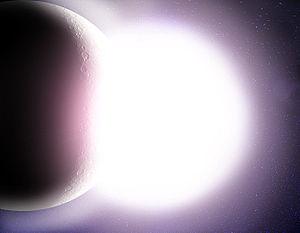
Cygnus OB2#12 est une hypergéante bleue très brillante avec une magnitude bolométrique absolue de -10,9, ce qui en fait l'une des étoiles les plus lumineuses connues de la Voie lactée. En d’autres termes, cette étoile est près de 2 millions de fois plus brillante que notre Soleil.